Sauli Niinistö

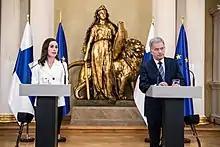
Sauli Niinistö and Prime Minister of Finland, Sanna Marin, at a press conference announcing Finland's intent to apply for NATO membership in May 2022

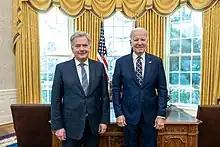
Niinistö met with US President Joe Biden in March 2023

In October 2019, Niinistö condemned Turkey's military campaign in Kurdish–controlled areas of northern Syria. He said that two NATO member states are "quite involved" in Syria.